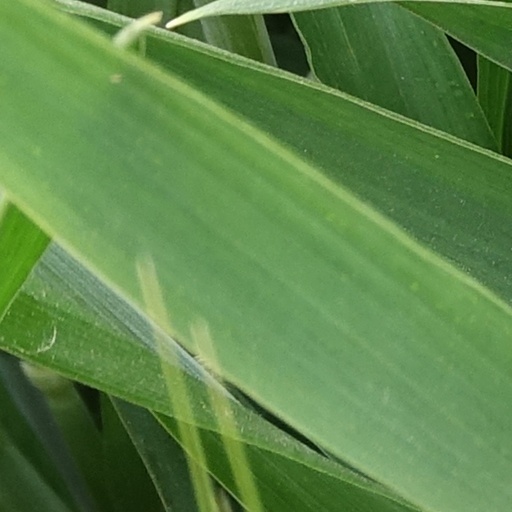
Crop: wheat